Alumni Stadium

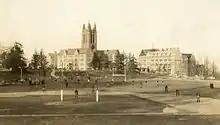
Alumni Field, the precursor to Alumni Stadium,

, Boston College's first stadium, opened in 1915 and was just south of Gasson Quadrangle on the site of the present Stokes Hall, an academic building for the humanities that opened in 2013. Before the building of Stokes, the area was known as The Dustbowl, a nickname that originated as a description of Alumni Field in the years when it was used as a practice field, a baseball diamond, and a running track. Formally dedicated "as a memorial to the boys that were" on October 30, 1915, Alumni Field and its "maroon goal-posts on a field of green" were hailed in that evening's edition of the "Boston Saturday Evening Transcript" as "one of the sights in Boston". The original grandstands, which could accommodate 2,200 spectators in 1915, were enlarged over the subsequent years to 25,000. Nonetheless, Alumni Field often proved too small for BC football games, which were frequently held at Fenway Park, and later Braves Field, beginning in the 1930s.